Outamba-Kilimi National Park

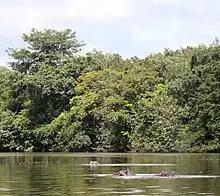
Hippos in Outamba-Kilimi National Park, Sierra Leone

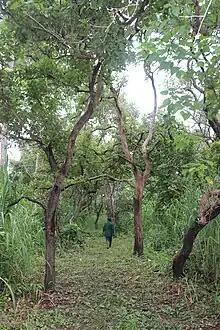
Karangia (Hill of Learning in Susu) Trail in Outamba-Kilimi National Park, Sierra Leone

Wildlife includes primates such as western chimpanzees, colobus monkeys and sooty mangabeys; hippopotamuses and pygmy hippos; forest elephants; common warthogs; rare bongo antelopes and over a hundred species of birds. The park has been designated an Important Bird Area (IBA) by BirdLife International because it supports significant populations of many bird species. The UN Environment Programme lists the Outamba Area as protected. More information can be seen as a map.